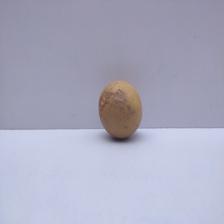
Size: Medium